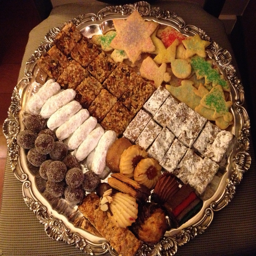
christmas cookie platter sugar cookies with cookie glaze a ... photo sharing website